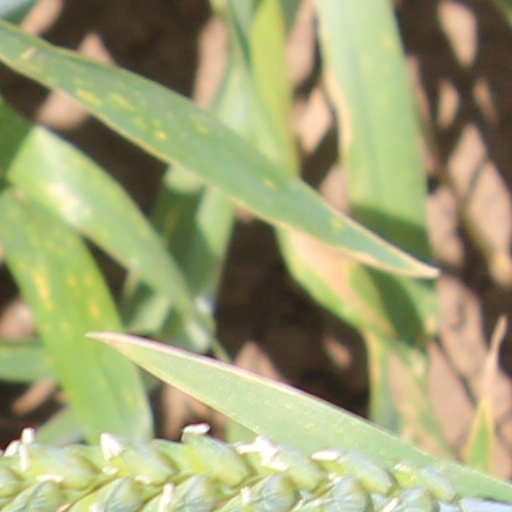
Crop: wheat